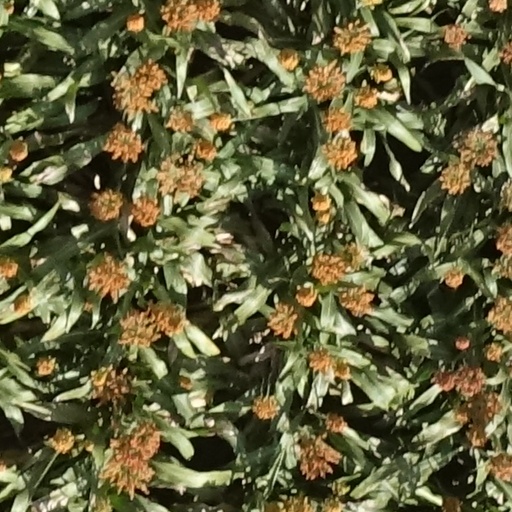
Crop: sorghum